California

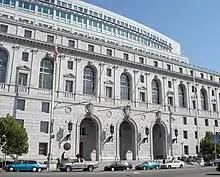
The Supreme Court of California primarily convenes at the Earl Warren Building in San Francisco (pictured), but also holds session in Sacramento and Los Angeles.

California's economy ranks among the largest in the world. , the gross state product (GSP) is $4.172trillion ($102,500 per capita), the largest of any U.S. state. California is responsible for one seventh of the nation's gross domestic product (GDP). , California's nominal GDP is larger than all but four countries. In terms of purchasing power parity (PPP), it is larger than all but eight countries. California's economy is larger than Africa and Australia and is almost as large as South America. The state recorded total, non-farm employment of 16,677,800 among 966,224 employer establishments. As of 2024, California is home to 57 of the "Fortune" 500 companies, the highest number of any U.S. state.